J. M. E. McTaggart

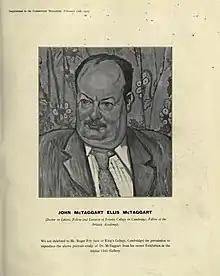
Depiction of John McTaggart Ellis McTaggart by Roger Fry

McTaggart was a friend and teacher of Bertrand Russell and G. E. Moore, and, according to Norbert Wiener, the three were known as "The Mad Tea-Party of Trinity" (with McTaggart as the Dormouse). Along with Russell and Moore, McTaggart was a member of the Cambridge Apostles through which he would have a personal influence on an entire generation of writers and politicians (his involvement with the Apostles presumably overlapped with that of, among others, the members of the Bloomsbury group).